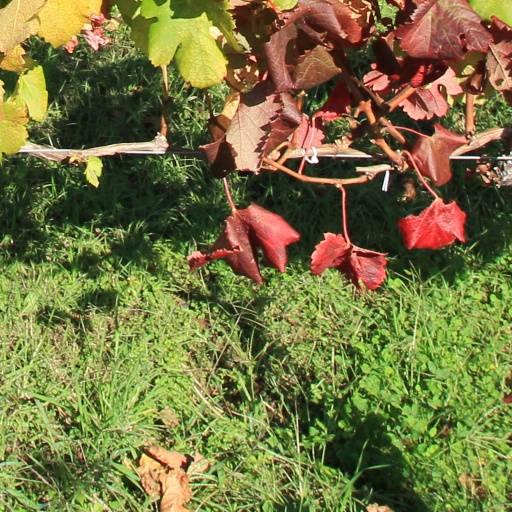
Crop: grape